The Great Locomotive Chase

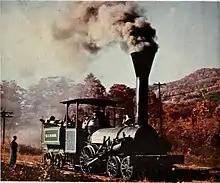
Replica of the "Lafayette", which portrayed the "Yonah", during filming of "The Great Locomotive Chase".

The first of three locomotives commandeered by conductor William A. Fuller, the "Yonah", was portrayed in the film by the "Lafayette", a 1927-built 4-2-0 replica of an identical locomotive of the same name built in 1837. The original "Yonah", however, did not have a 4-2-0 design, but was a 4-4-0 design that pre-dated the newer 4-4-0 designs of the other locomotives involved in the Chase.